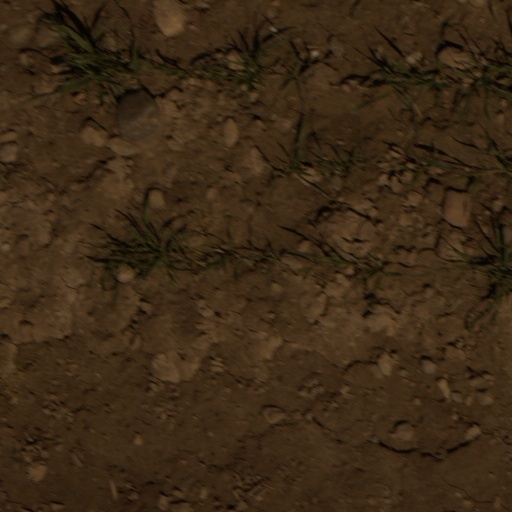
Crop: wheat